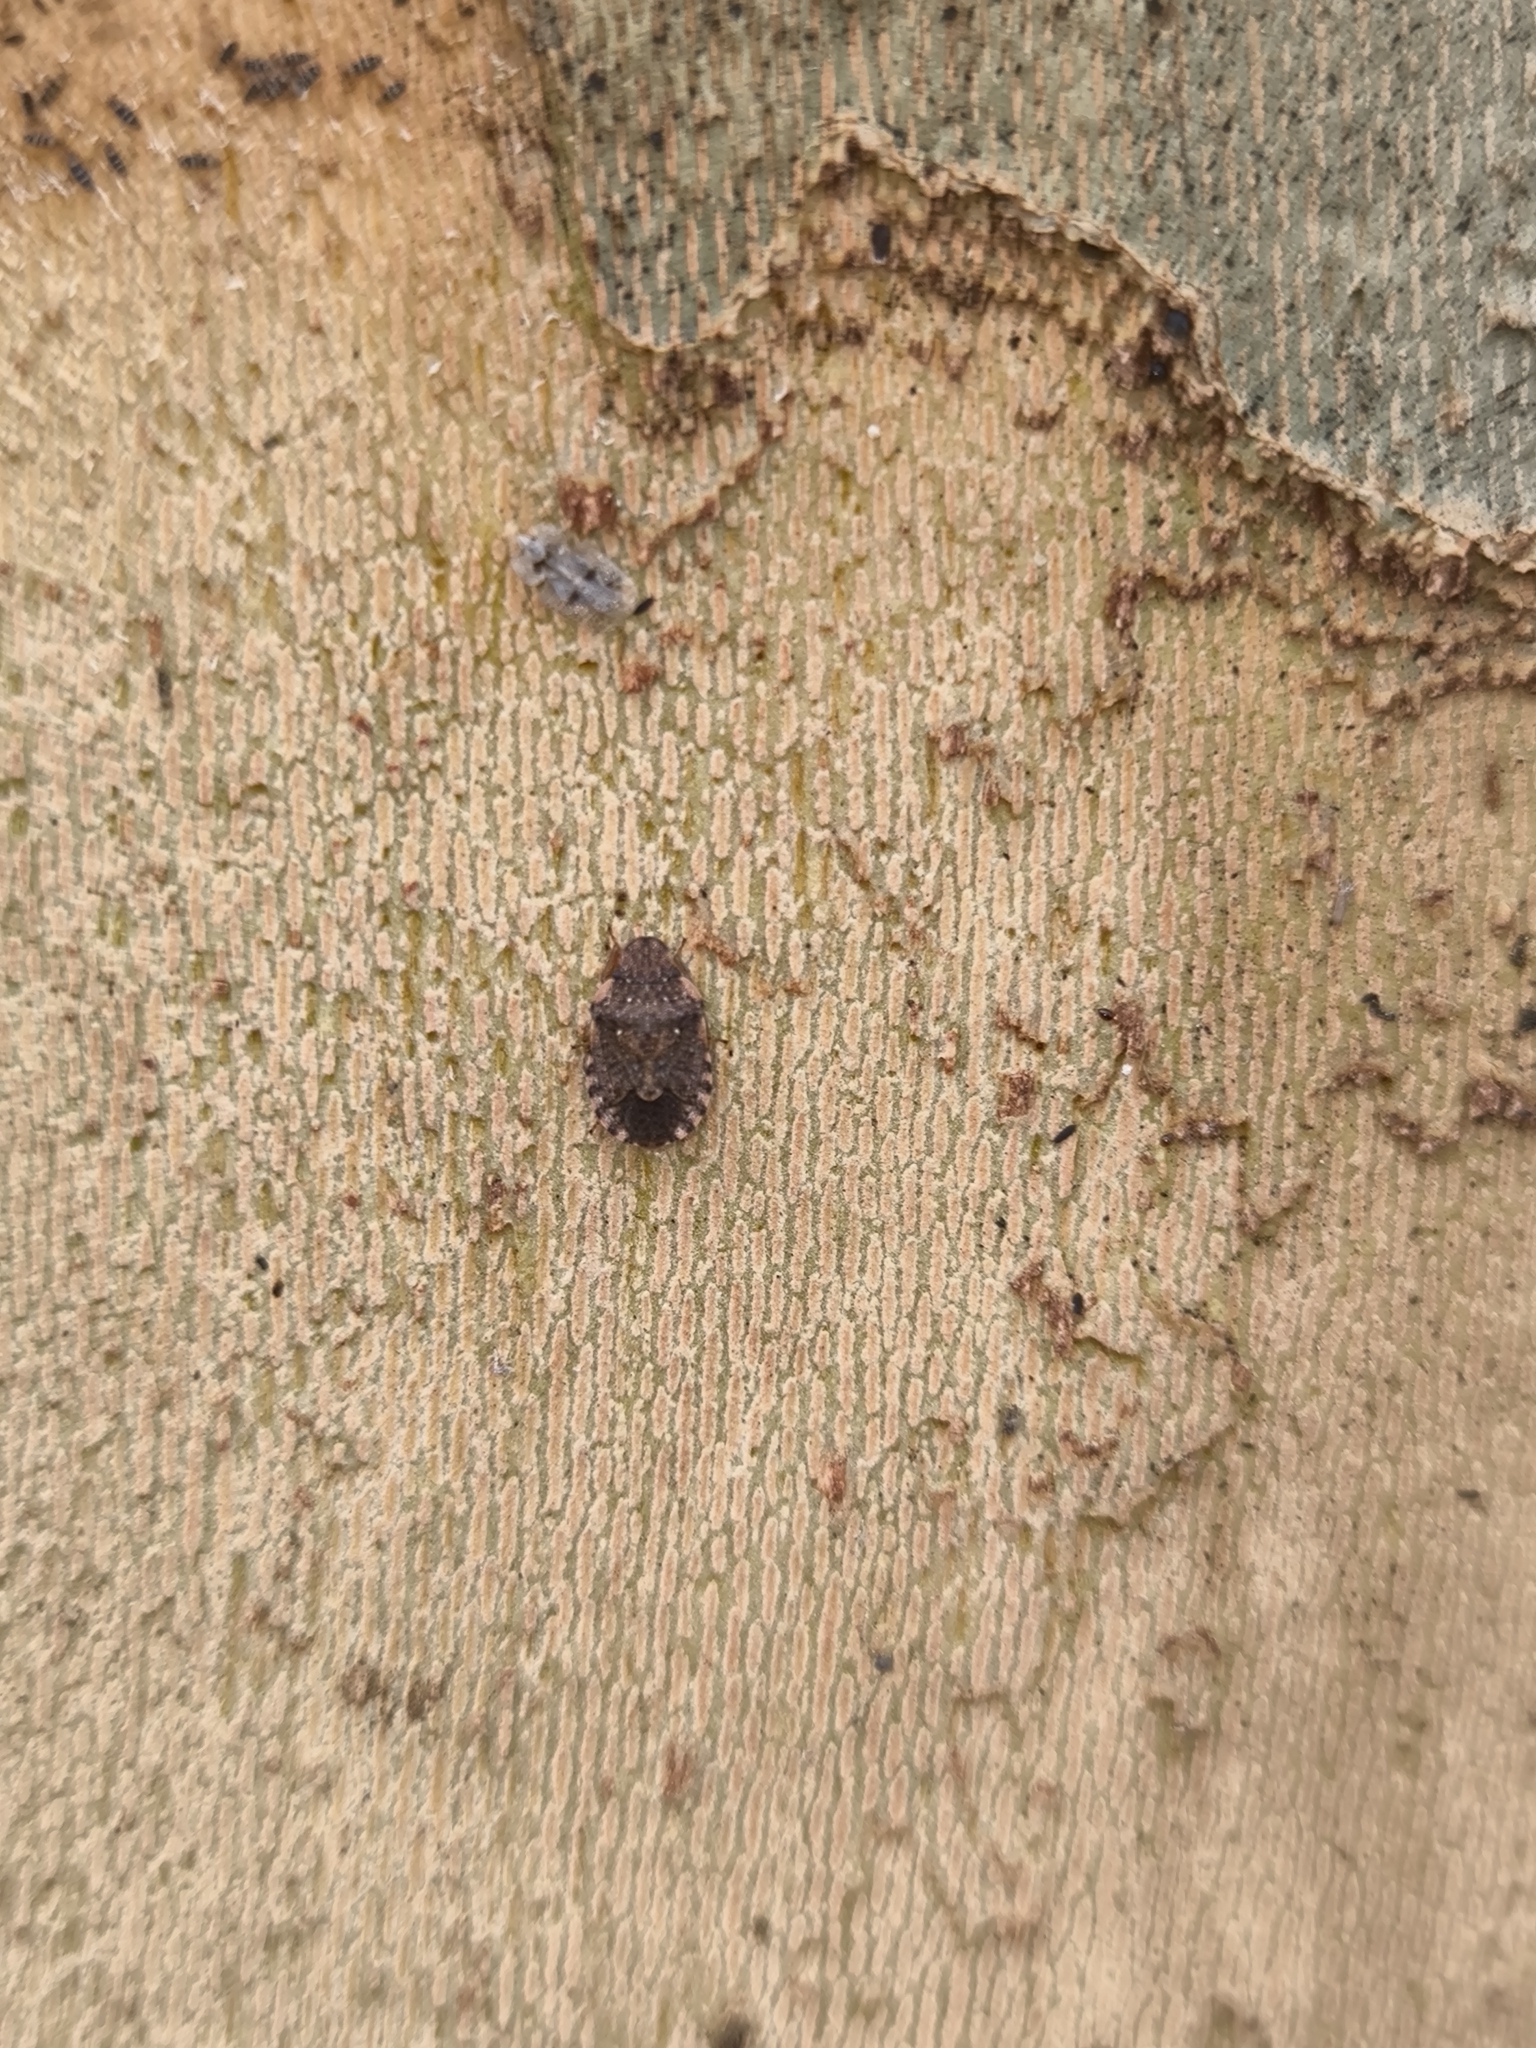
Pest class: stink_bug